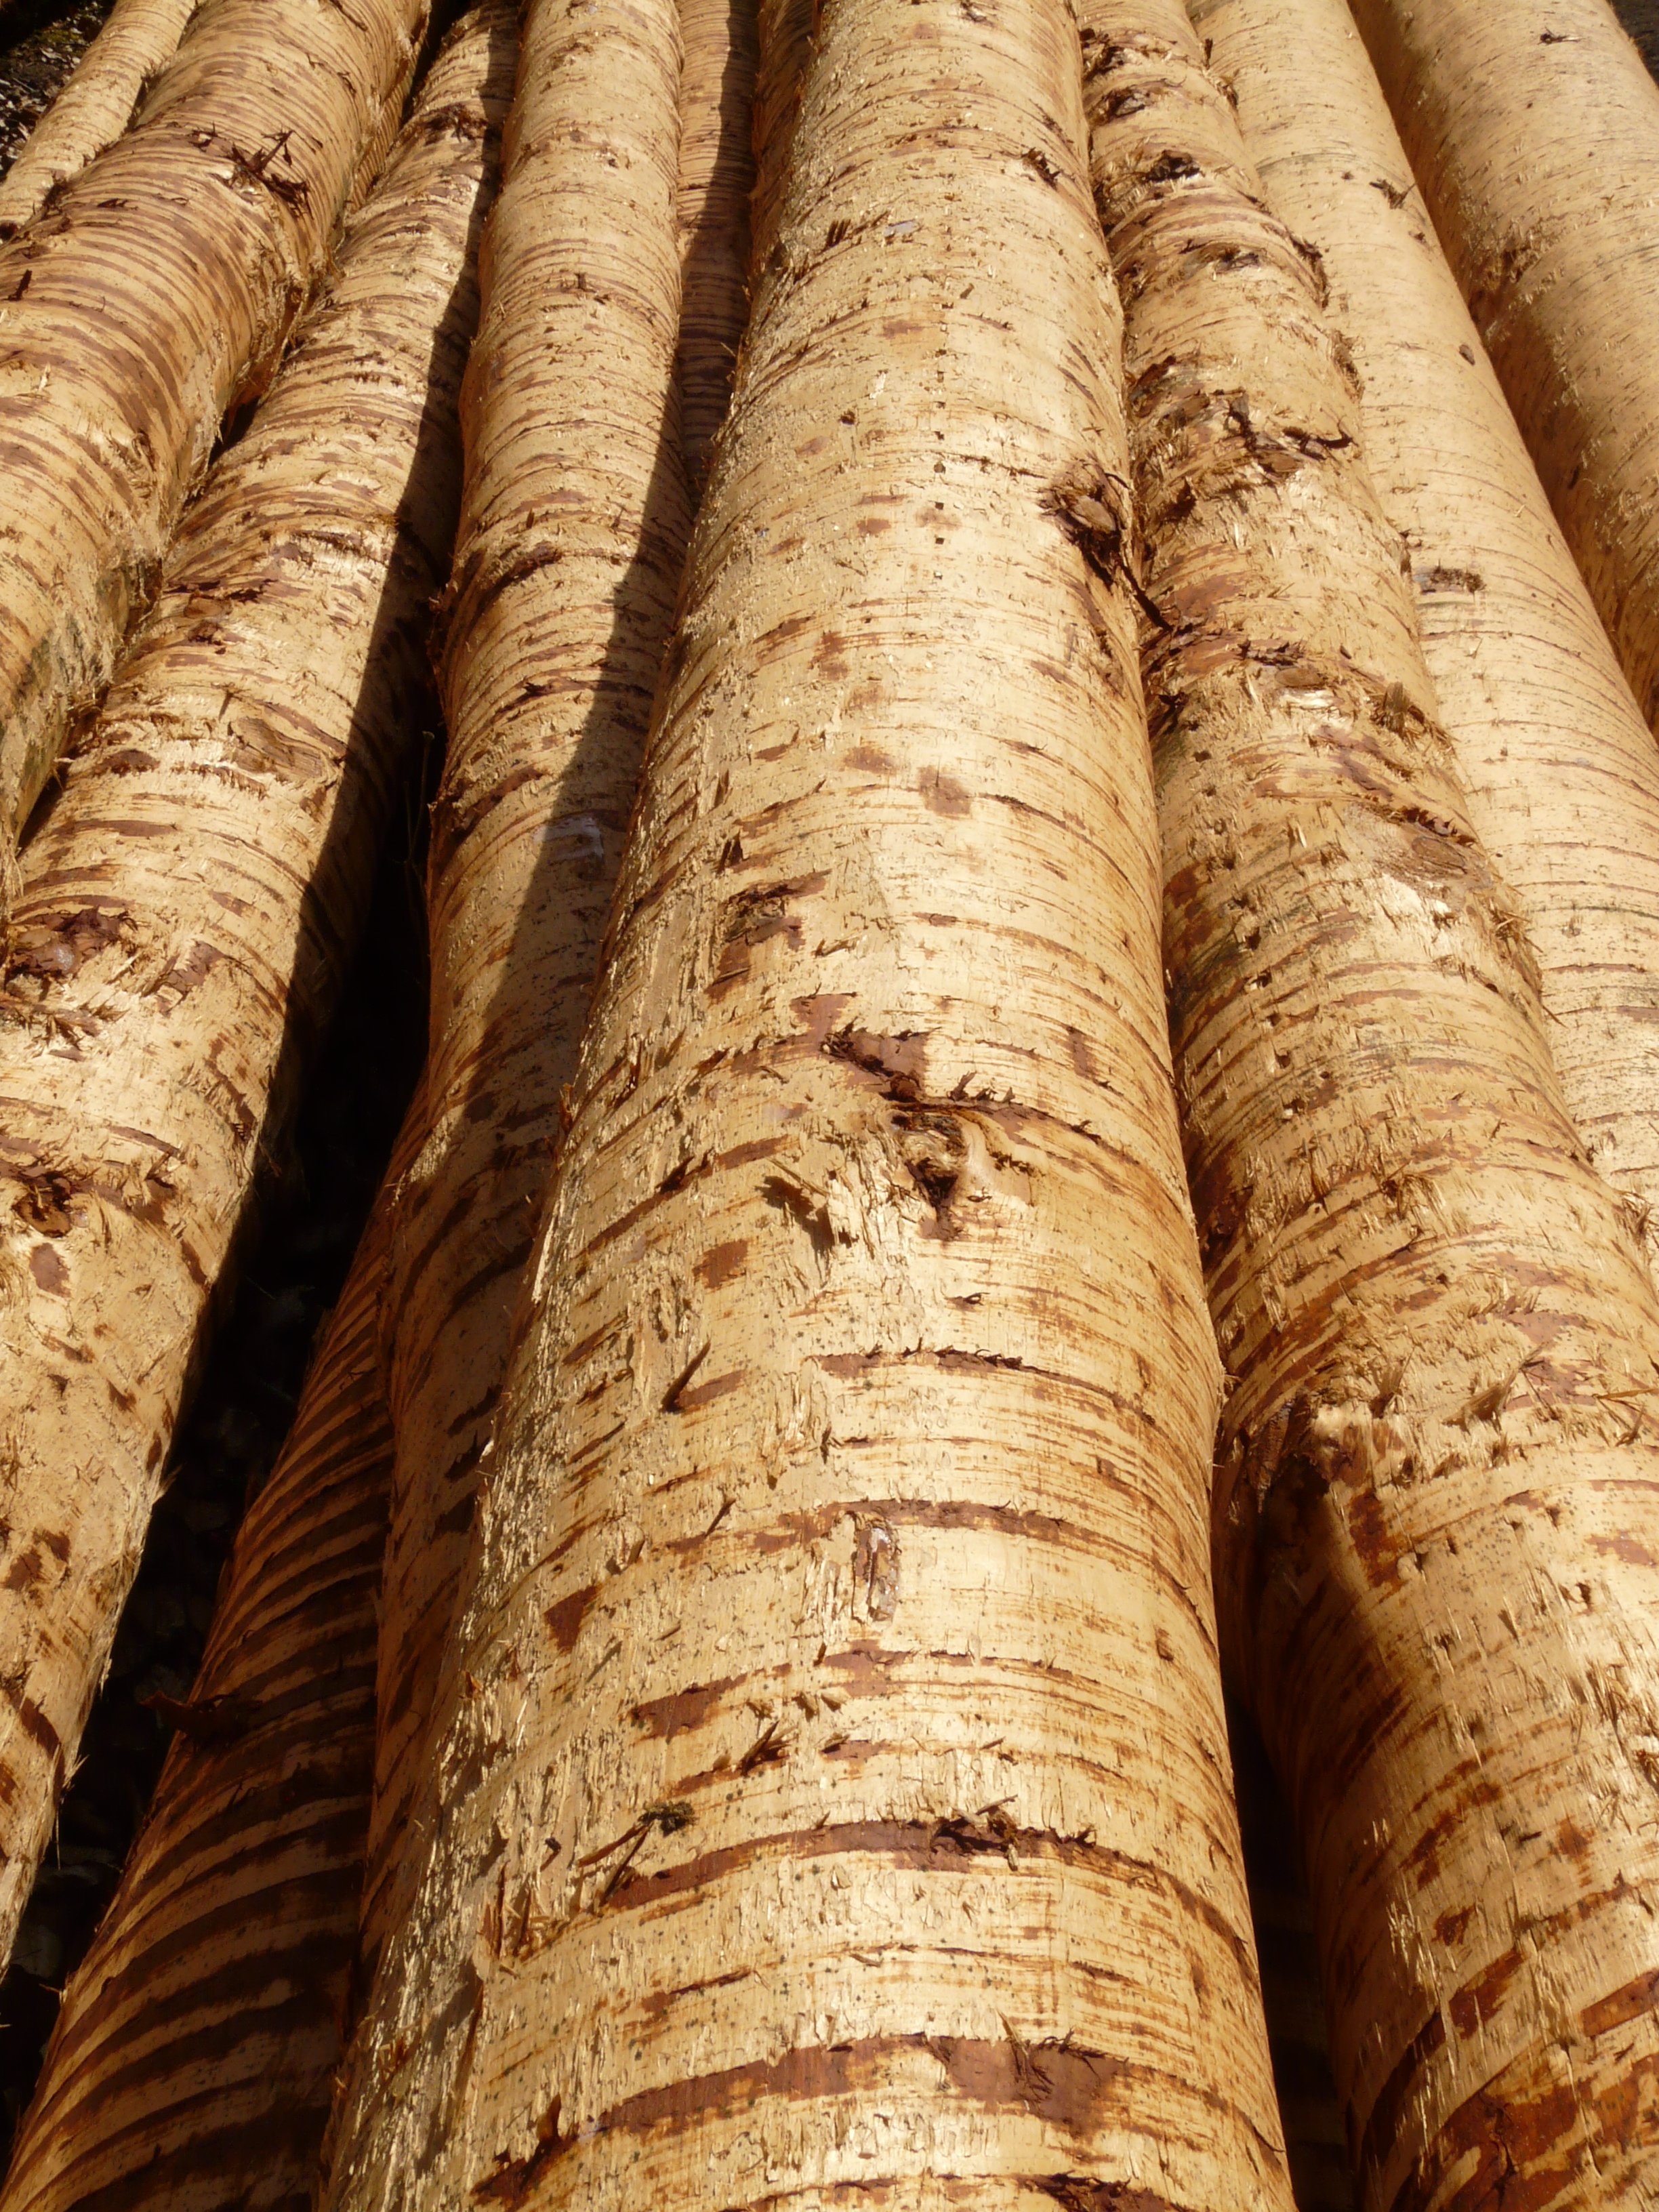
tree, nature, forest, branch, plant, wood, leaf, trunk, bark, food, produce, crop, soil, agriculture, lumber, material, twig, close up, tribe, timber, bamboo, tree trunks, man made object, grass family, plant stem, woody plant